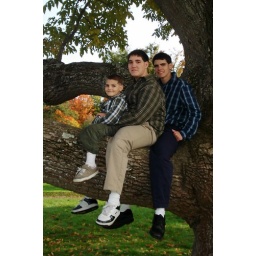
3 boys in a tree